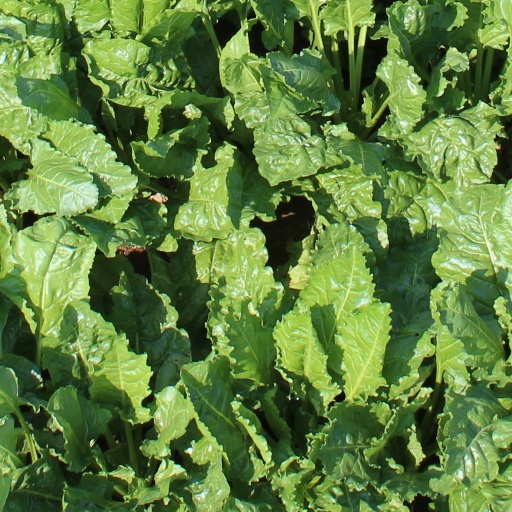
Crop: sugar beet